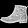
Label: Ankle boot